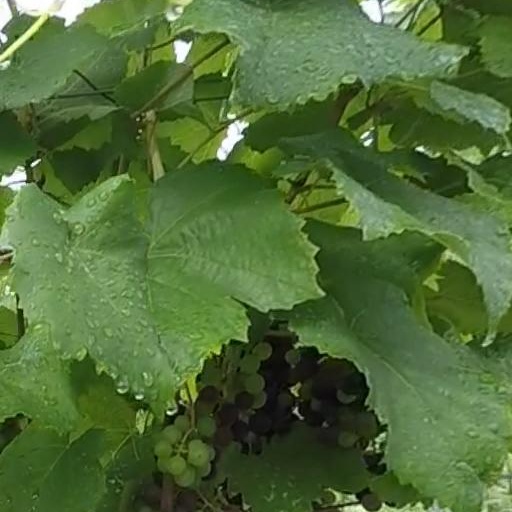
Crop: grape